San Pablo, California

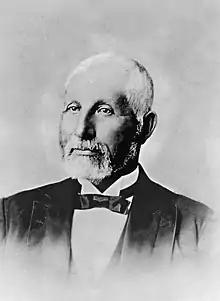
San Pablo traces its history to Rancho San Pablo, a Mexican-era rancho granted to Francisco María Castro in 1823 and reconfirmed to his son Don Víctor Castro, a noted Californio ranchero and politician (pictured), in 1834.

The city of San Pablo is on land once occupied by the Cuchiyun band of the Ohlone indigenous people. This Ohlone territory was claimed for the king of Spain in the late 18th century. and was granted for grazing purposes to the Mission Dolores located in today's San Francisco, but these church properties were secularized (or made separate from the Catholic church) when Mexico became independent from Spain in 1821.